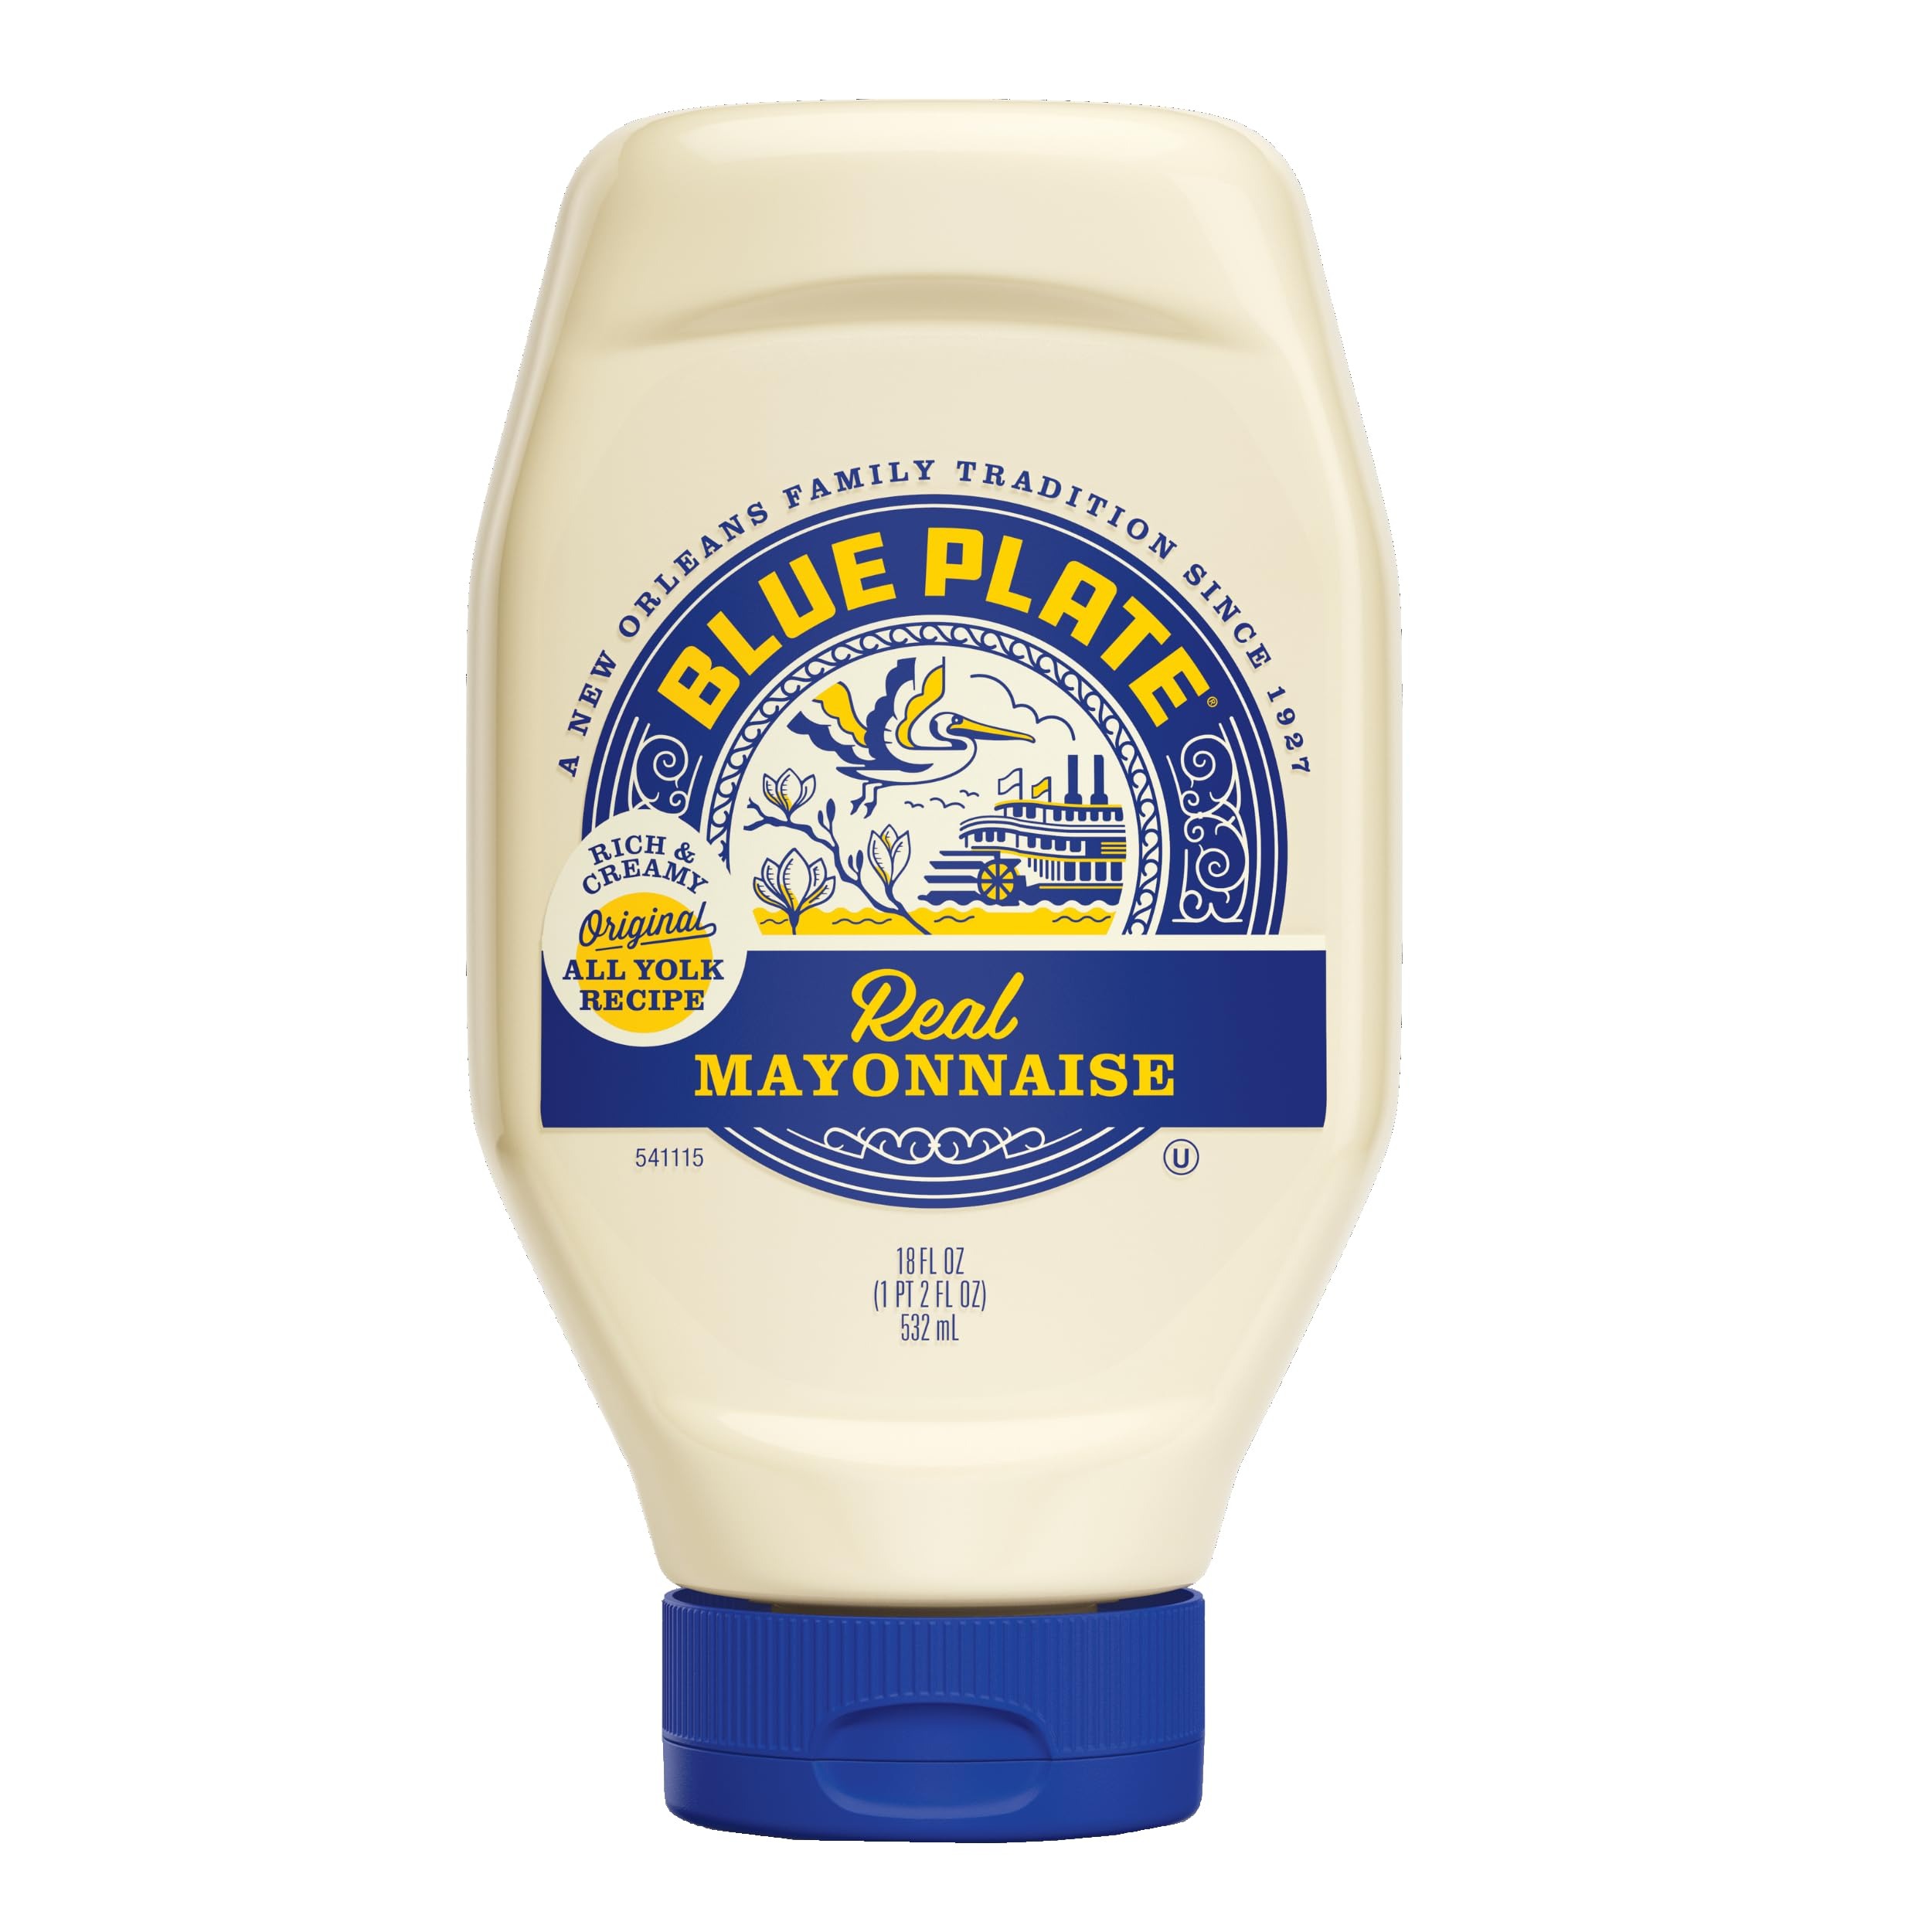
Item Name: Blue Plate Real Mayonnaise, 18 Fl Oz Squeeze Bottle (Pack of 1)
Bullet Point 1: Real Mayonnaise Made Like Homemade: Time-honored recipe crafted using only the egg yolks and a few simple ingredients; This classic sandwich spread is also great for grilling, dips, dressings, sauces and salad
Bullet Point 2: A History of Delicious: Our simple, made-like-homemade recipe of oil, vinegar and only the egg yolks is the secret to a rich, creamy, mayonnaise with full, balanced flavor that makes good food taste great
Bullet Point 3: Award-Winning Taste: Blue Plate Mayo is acclaimed and praised by publications including Epicurious Magazine, Southern Living, Cook's Illustrated & America's Test Kitchen
Bullet Point 4: Legendary Spread: Bolder, richer and creamier than your average mayo. From hamburgers and French fries to Tartar Sauce and remoulade, our tasty Blue Plate Mayonnaise is the perfect addition to any meal
Bullet Point 5: Making Life More Flavorful Since 1927: For decades, Blue Plate has been a beloved local staple in New Orleans and beyond. Now its legend continues to spread, perking up food in homes and restaurants across America
Value: 18.0
Unit: Fl Oz

Price: 4.89